Pierre Lacocque

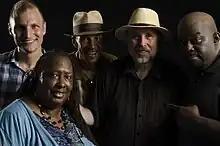
Pierre Lacocque with Mississippi Heat in Switzerland, June 2016

By 1988, Lacocque recalls, he hit his bottom. He felt he was emphasizing his intellectual side at the expense of another vibrant, spontaneous childlike side. He wanted to find a healthier equilibrium in life. This is when he went back to the harmonica with an urgent need to create music again.